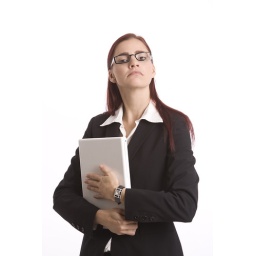
Young woman in business attire standing with a laptop computer and prudish look